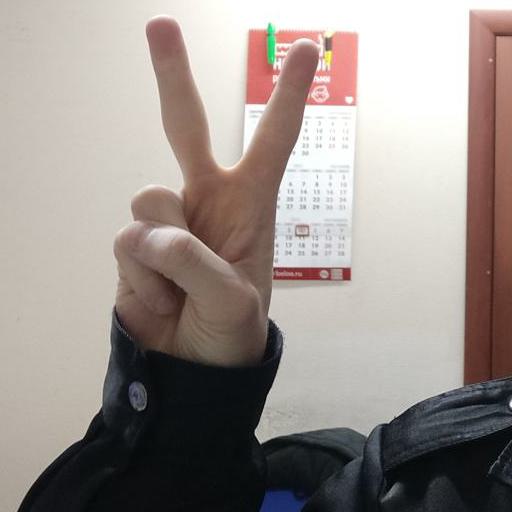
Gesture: peace